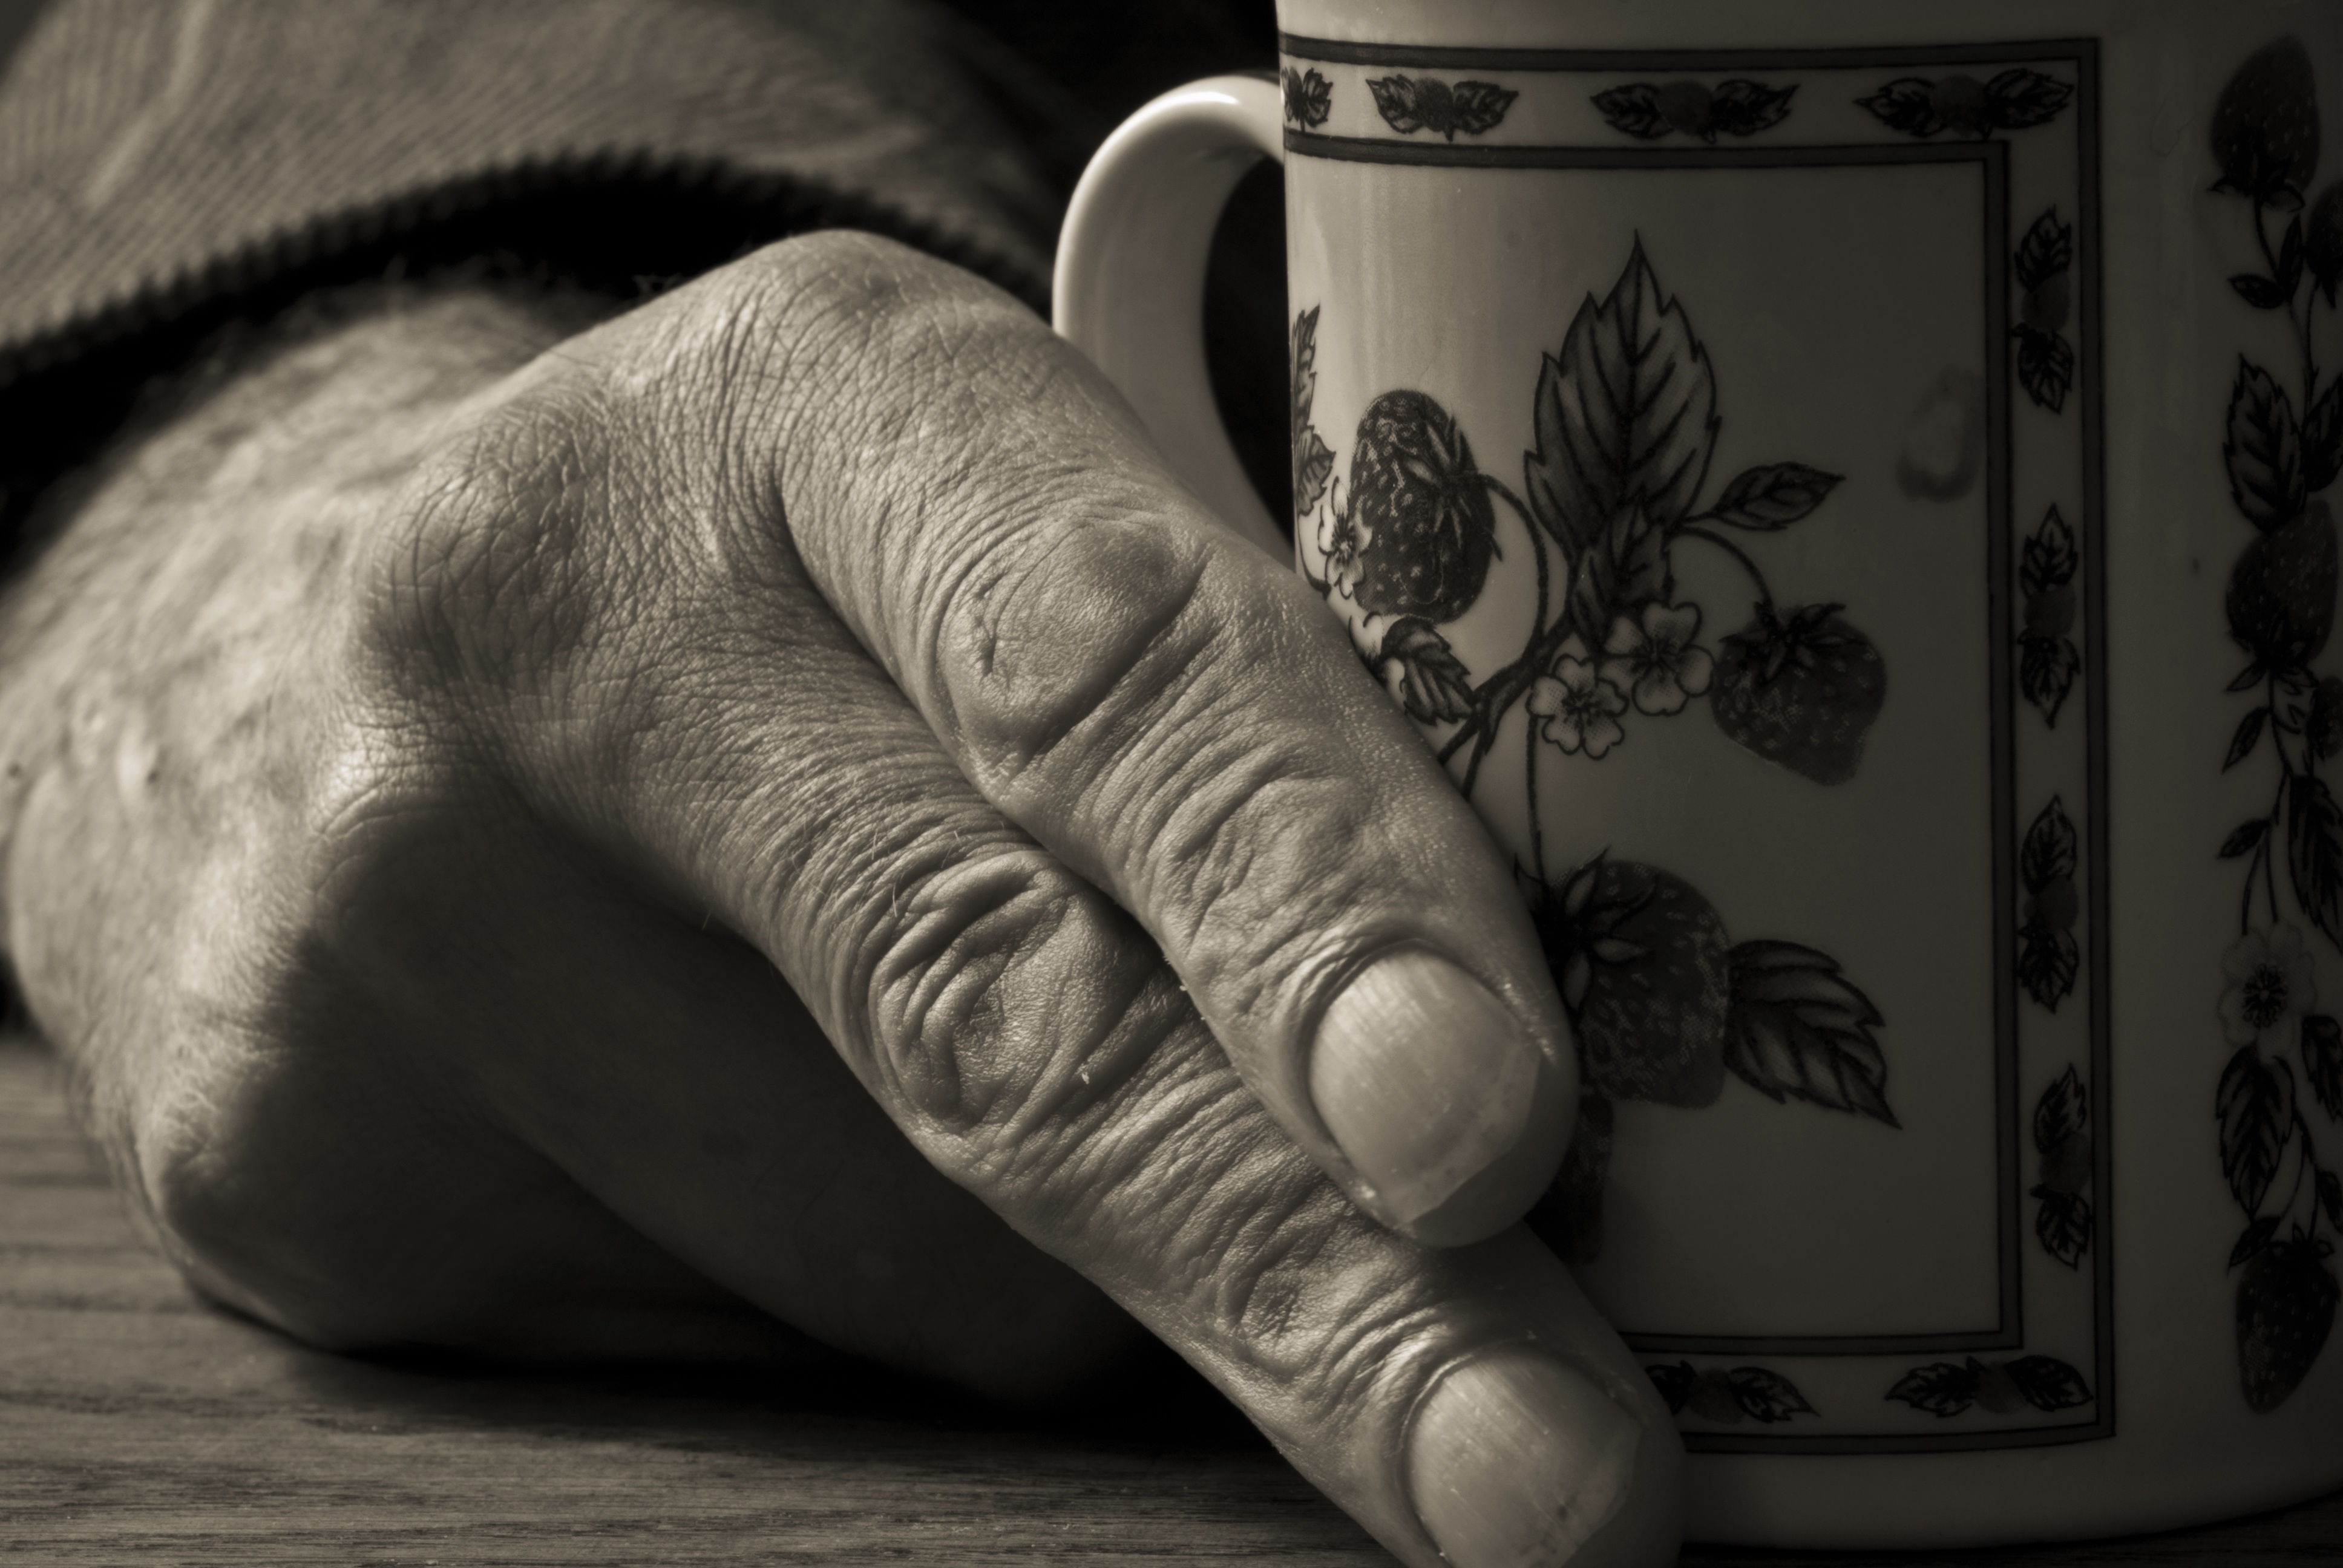
hand, man, table, person, black and white, people, white, male, cup, finger, ceramic, black, monochrome, arm, art, drawing, carving, shape, hand coffee, monochrome photography